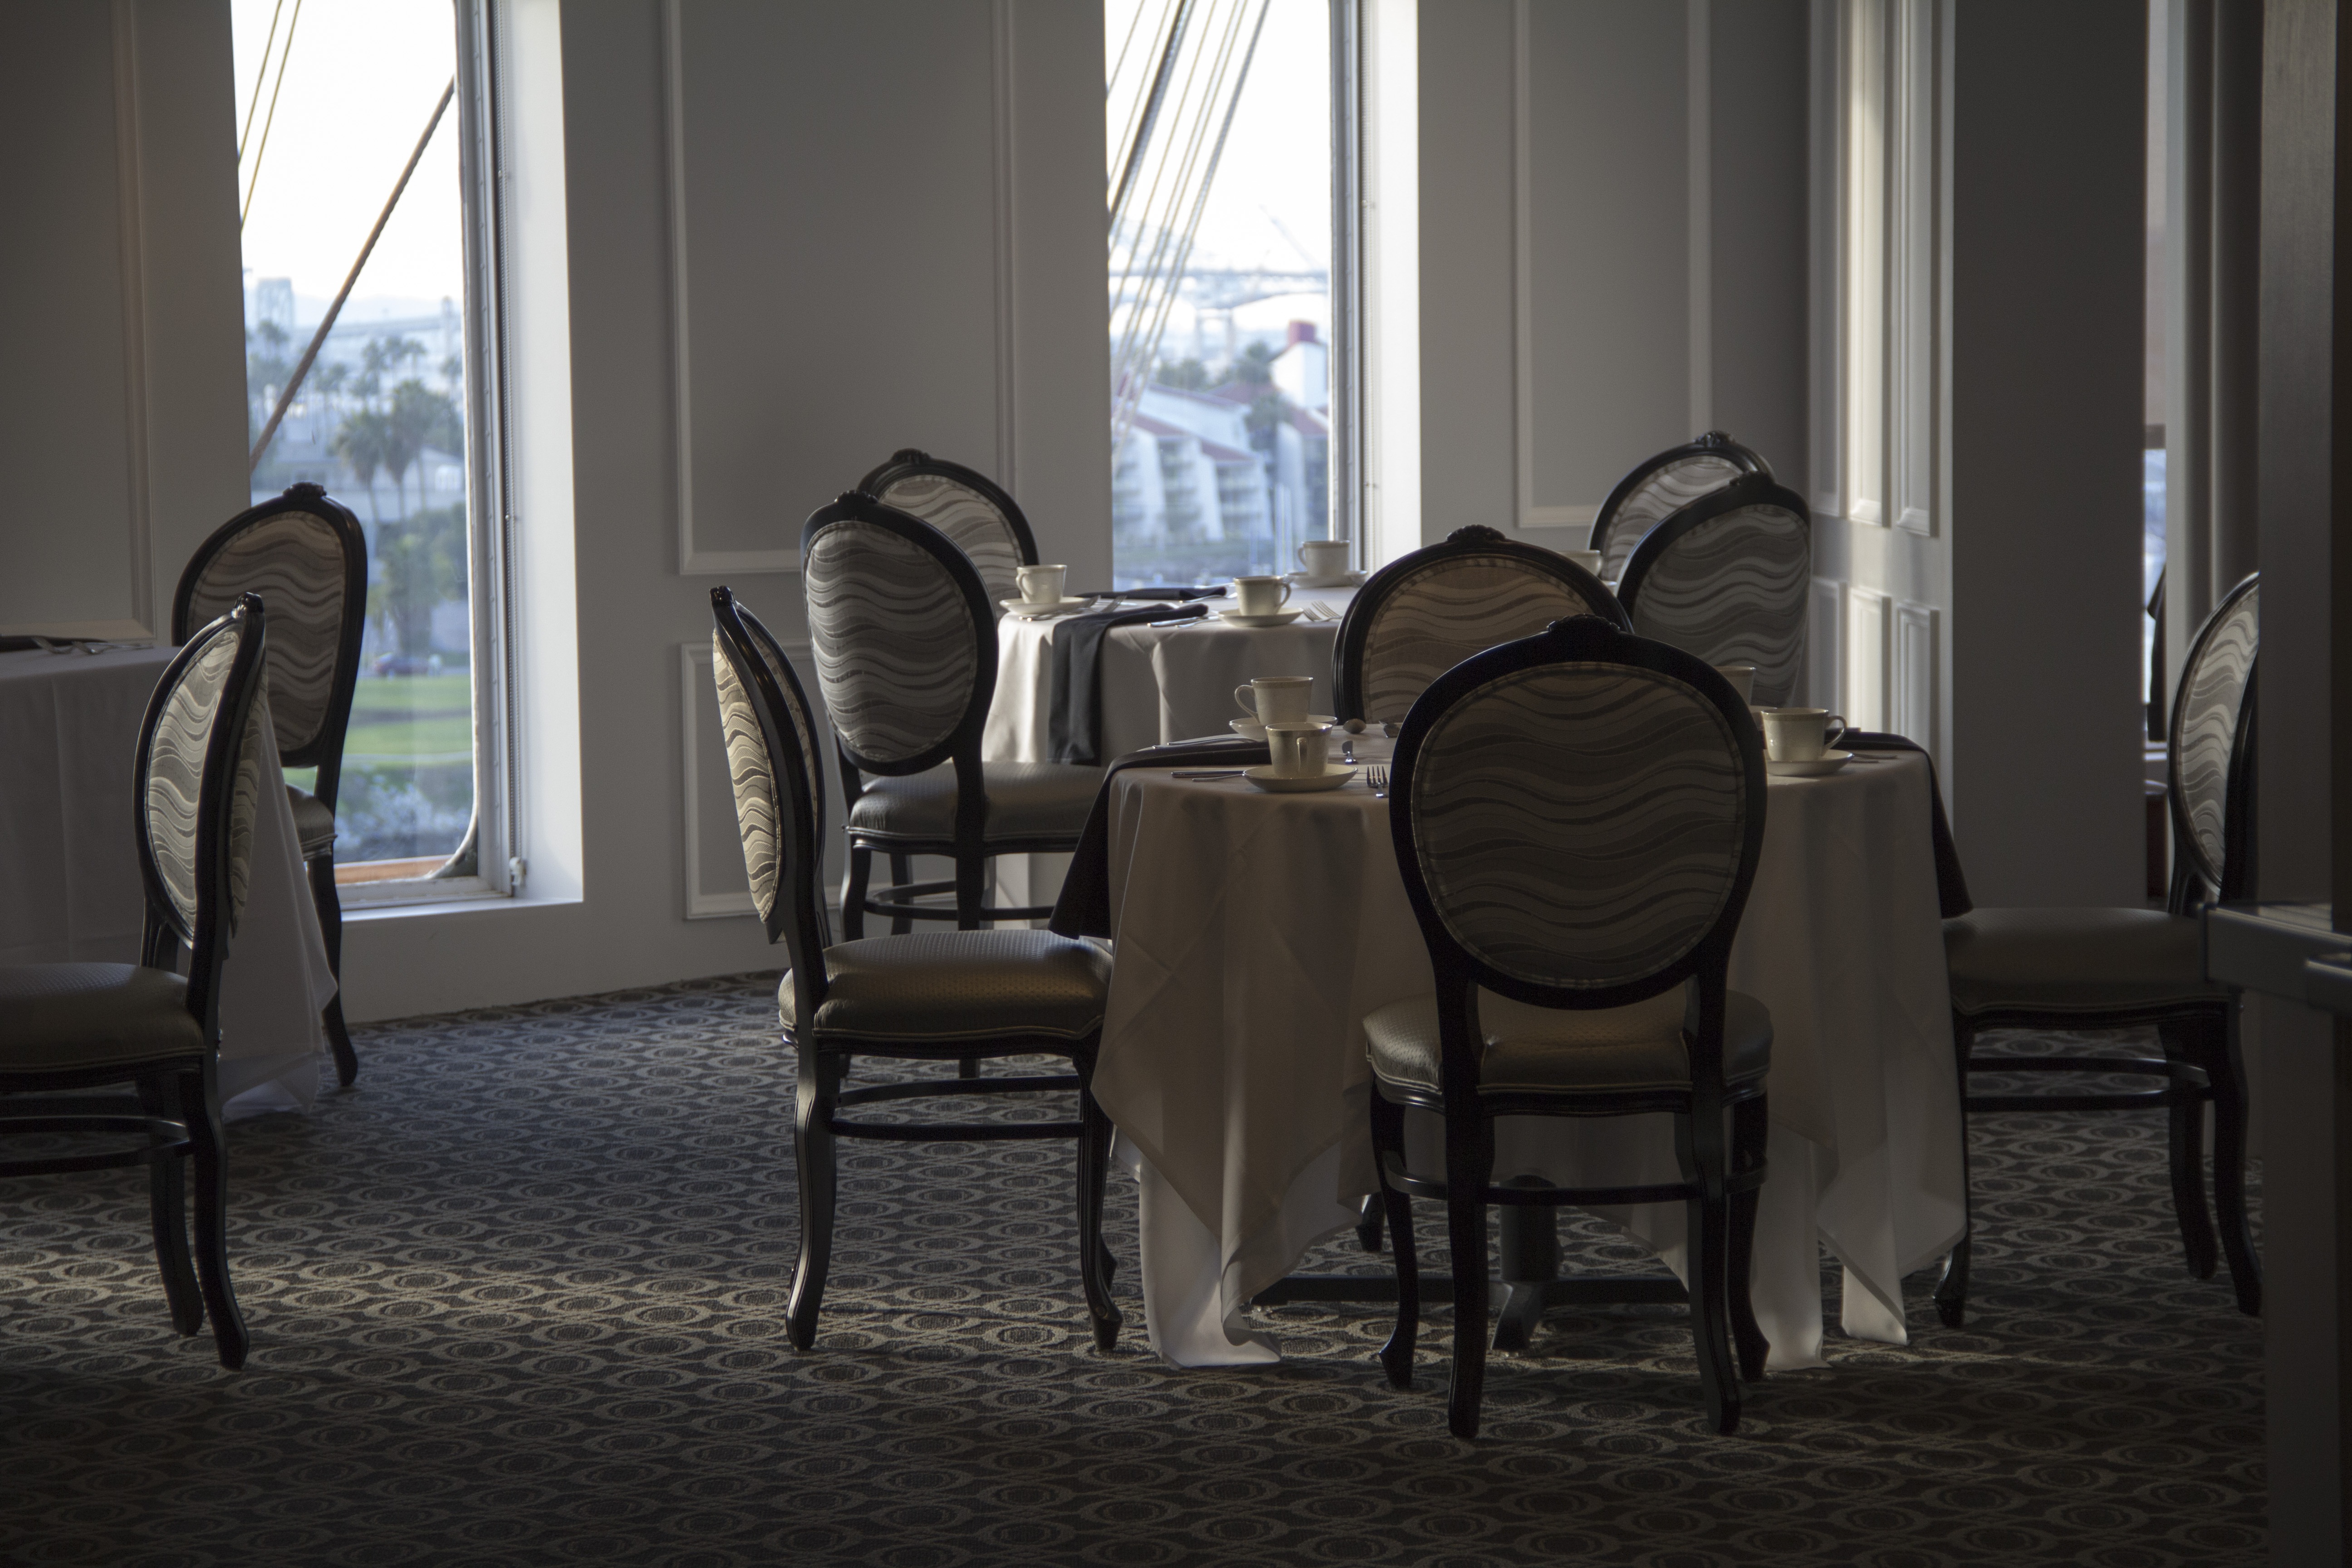
table, light, chair, floor, interior, window, home, decoration, property, living room, furniture, room, decor, interior design, design, wooden, style, elegant, stylish, comfortable, dining room, flooring